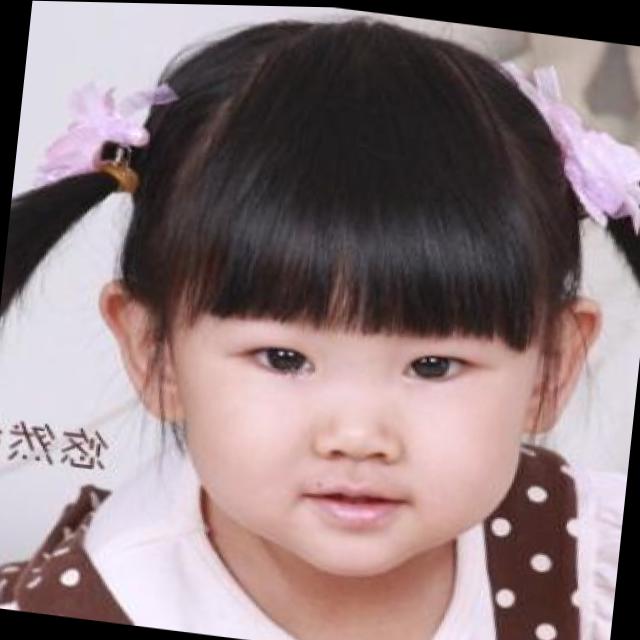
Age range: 0-12